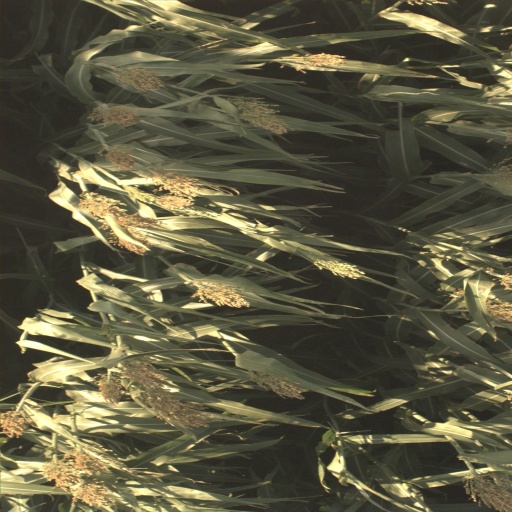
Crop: sorghum